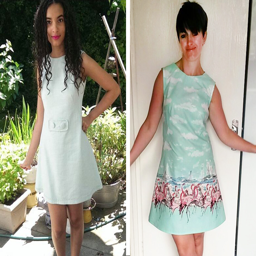
dress - sewing pattern by person and the buttons